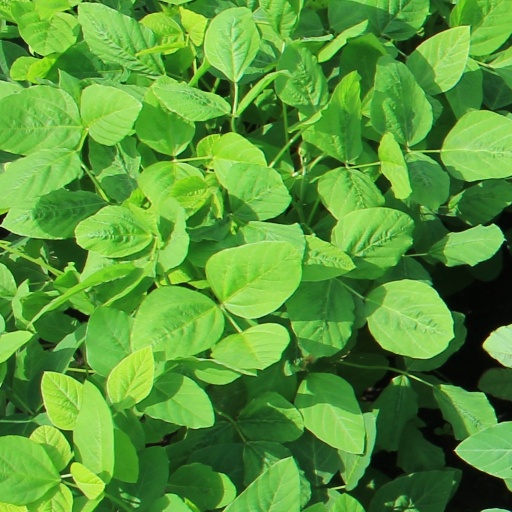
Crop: soybean